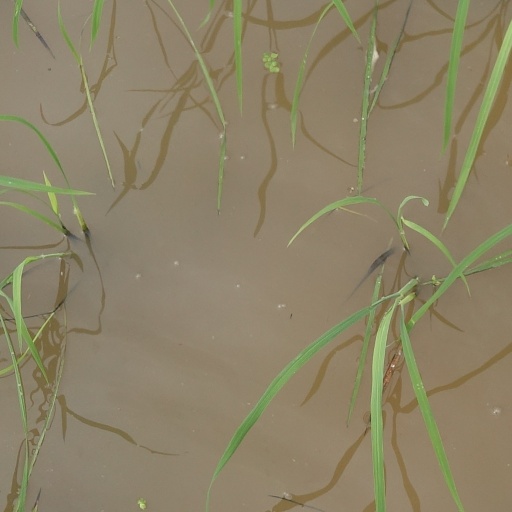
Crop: rice